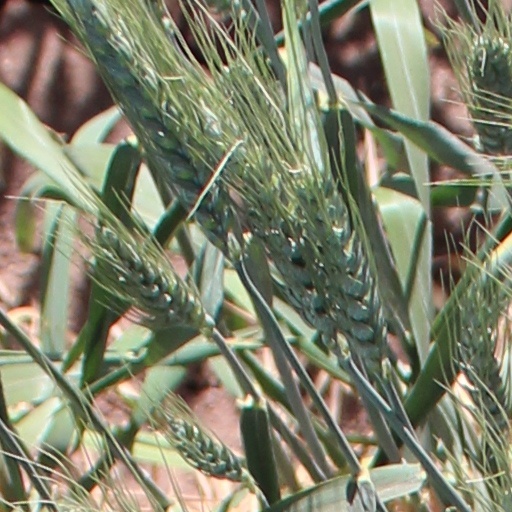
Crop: wheat